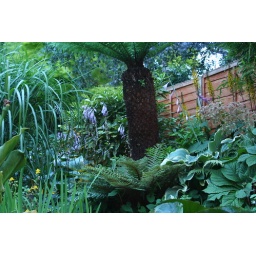
under the tree fern